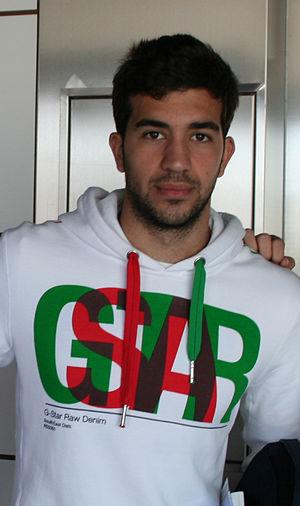
Fernando Pacheco Flores est un footballeur espagnol qui joue depuis 2015 au Deportivo Alavés au poste de gardien de but.